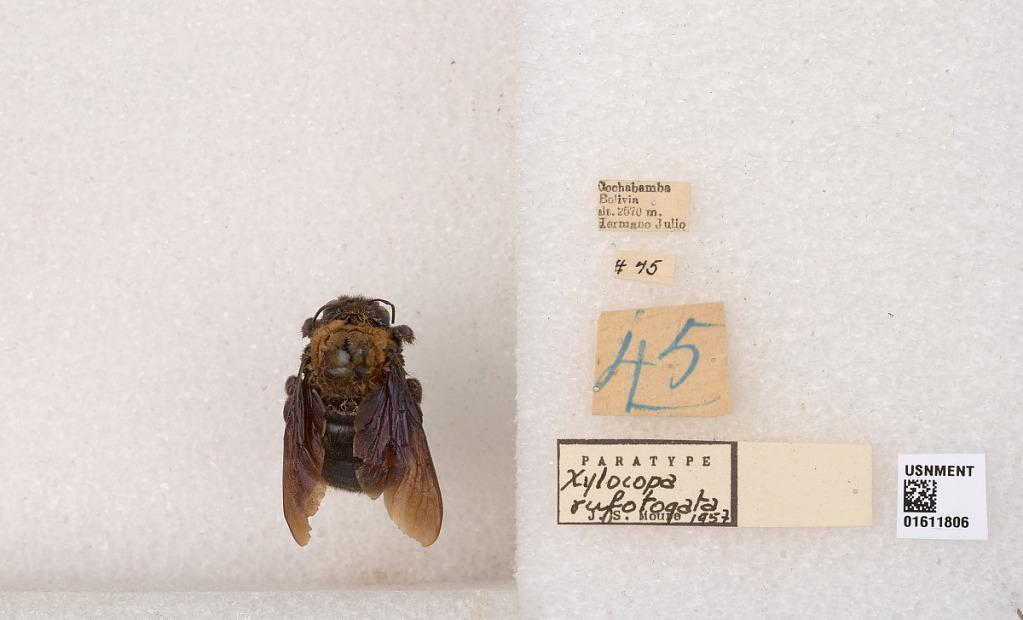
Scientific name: Xylocopa
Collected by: Loria & Fea
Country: Bolivia
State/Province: Cercado
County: Cochabamba
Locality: Cochabamba
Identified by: Moure, J. S.